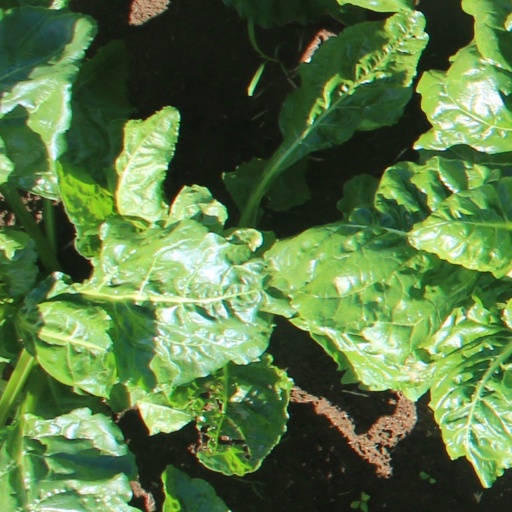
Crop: sugar beet